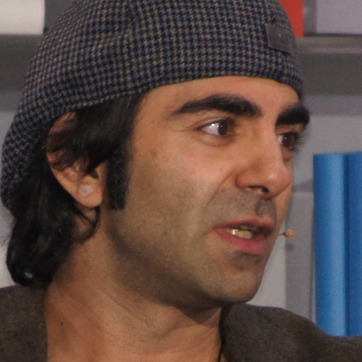
Material: skin